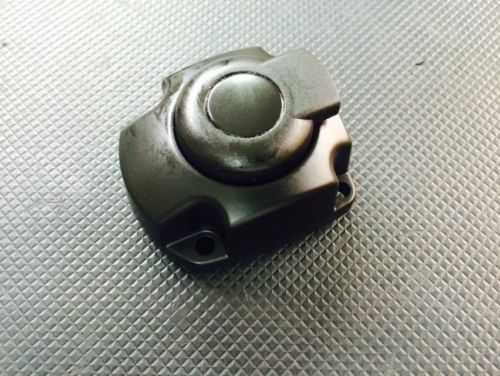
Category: stapler